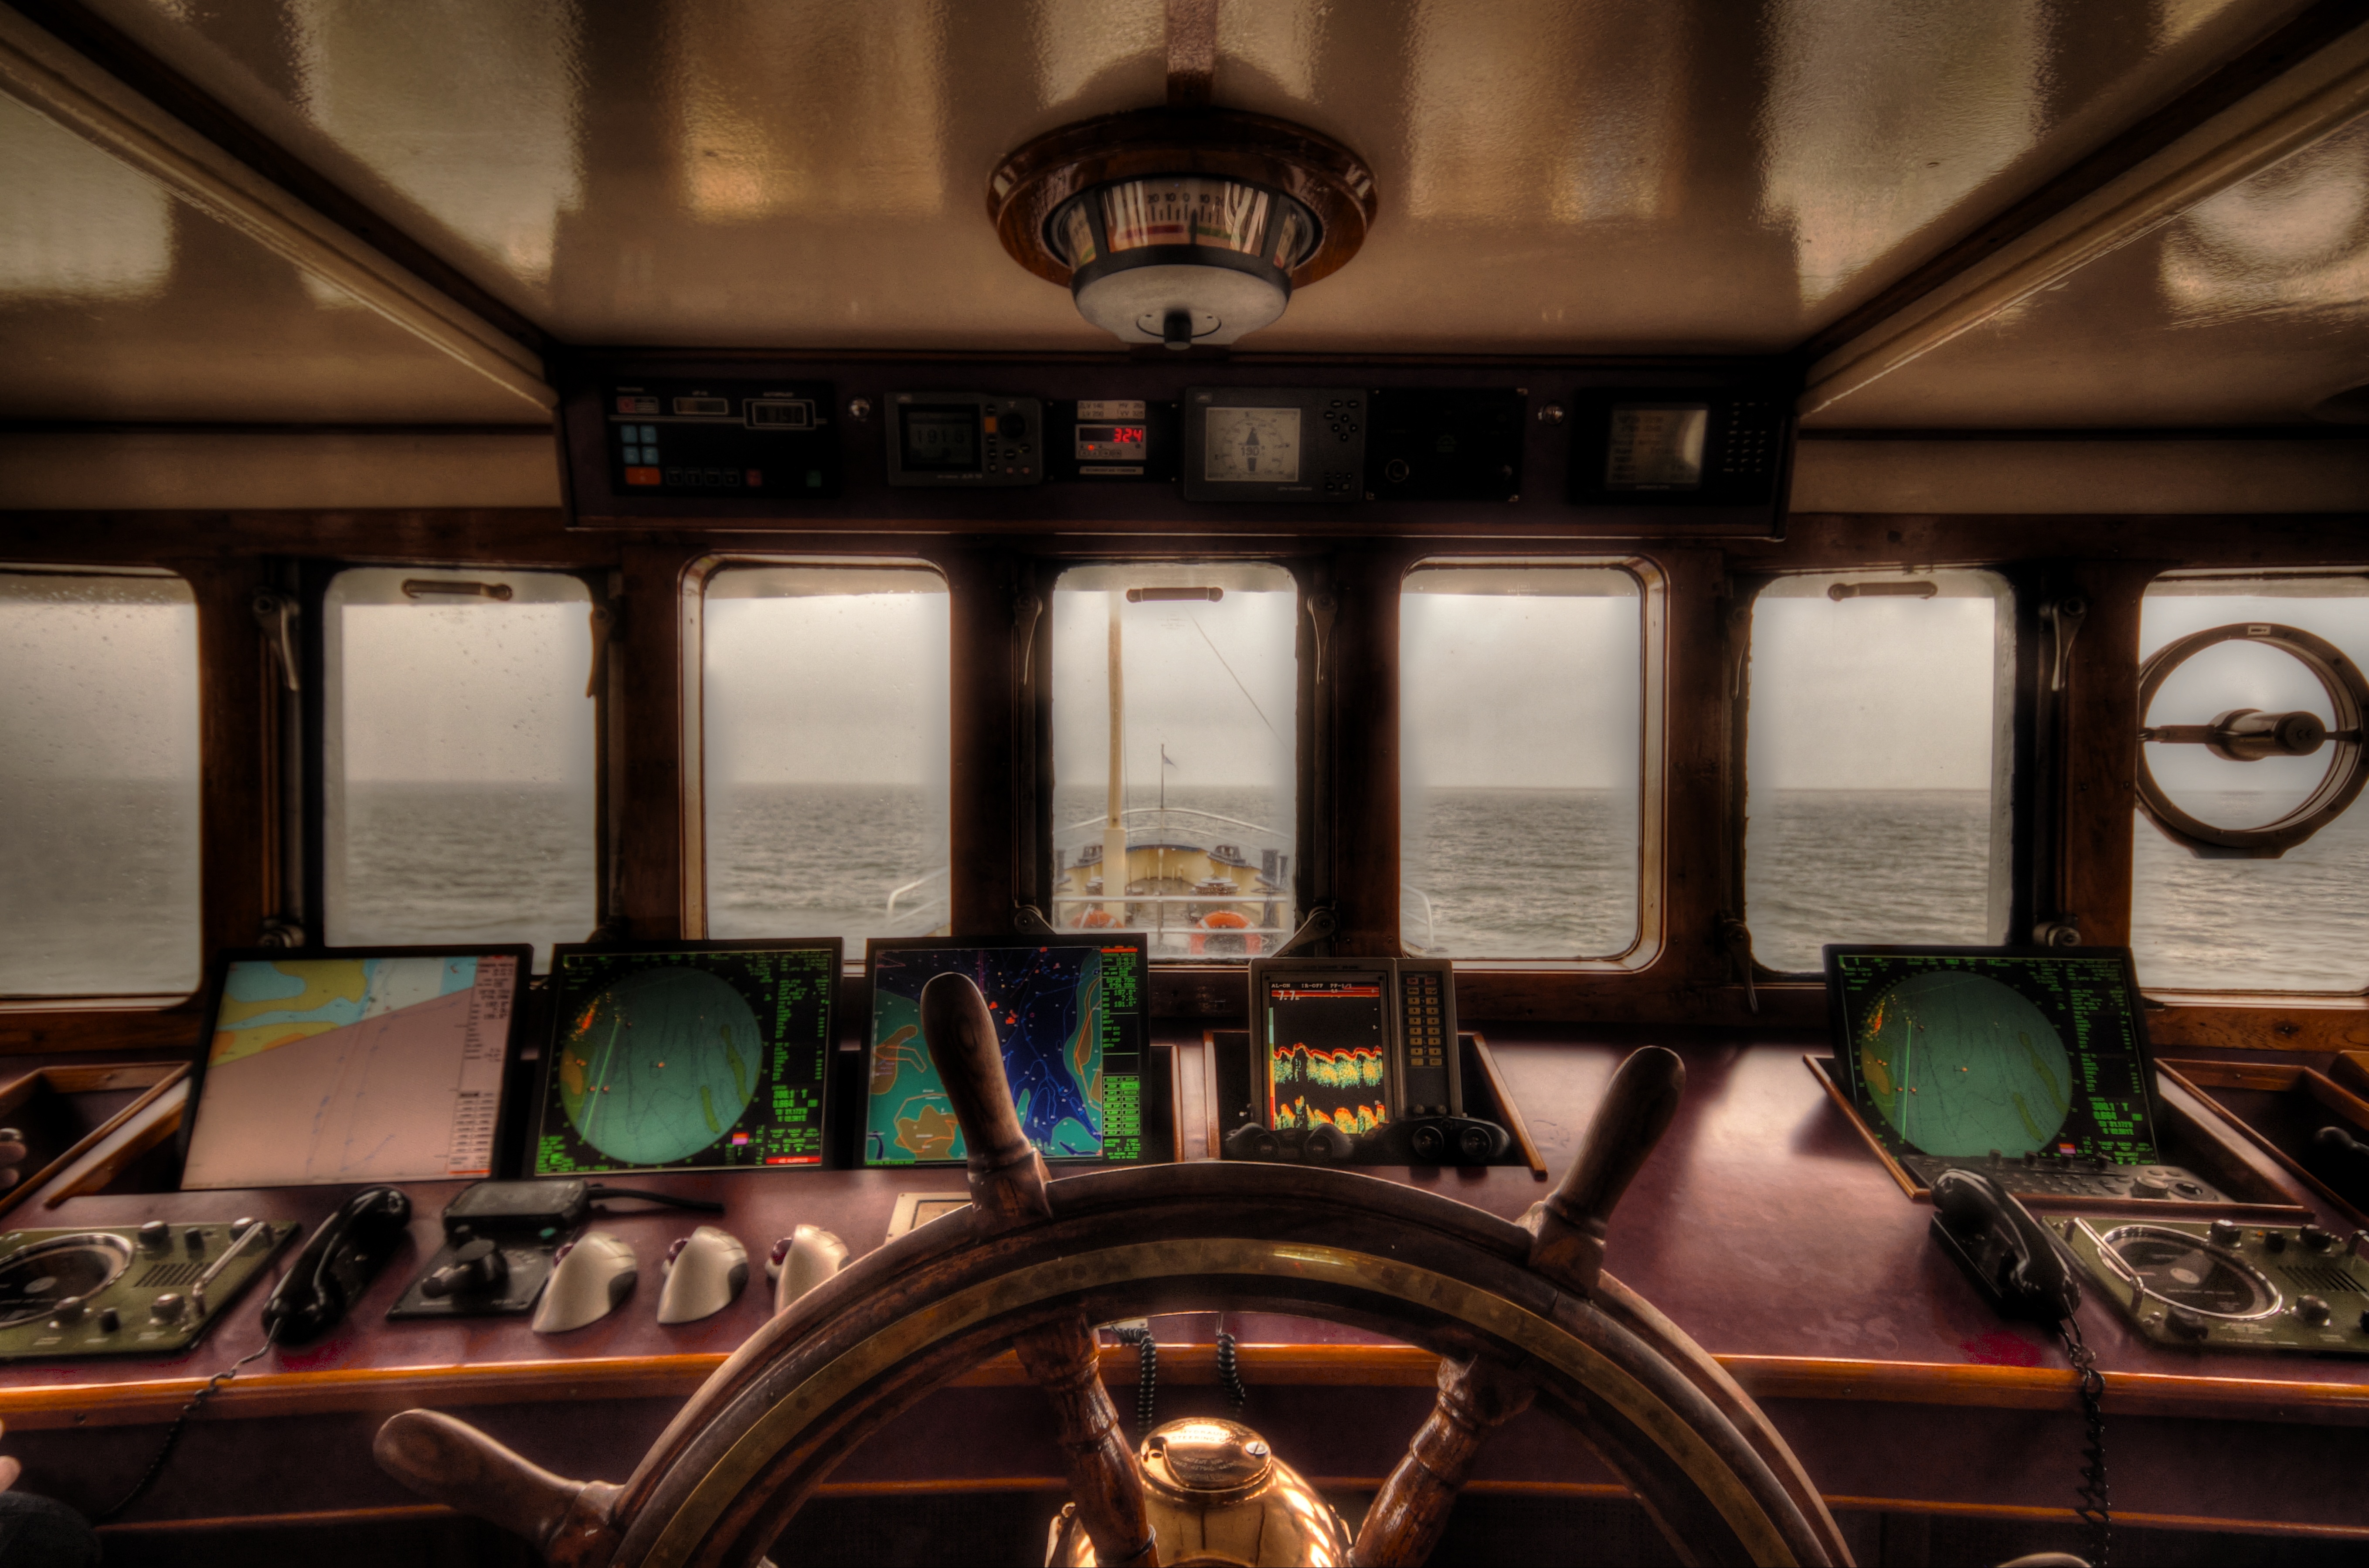
water, ocean, technology, boat, wheel, ship, transport, sign, vessel, vehicle, equipment, steering wheel, captain, public transport, nautical, steering, marine, radar, tourist attraction, icon, screenshot, wheelhouse